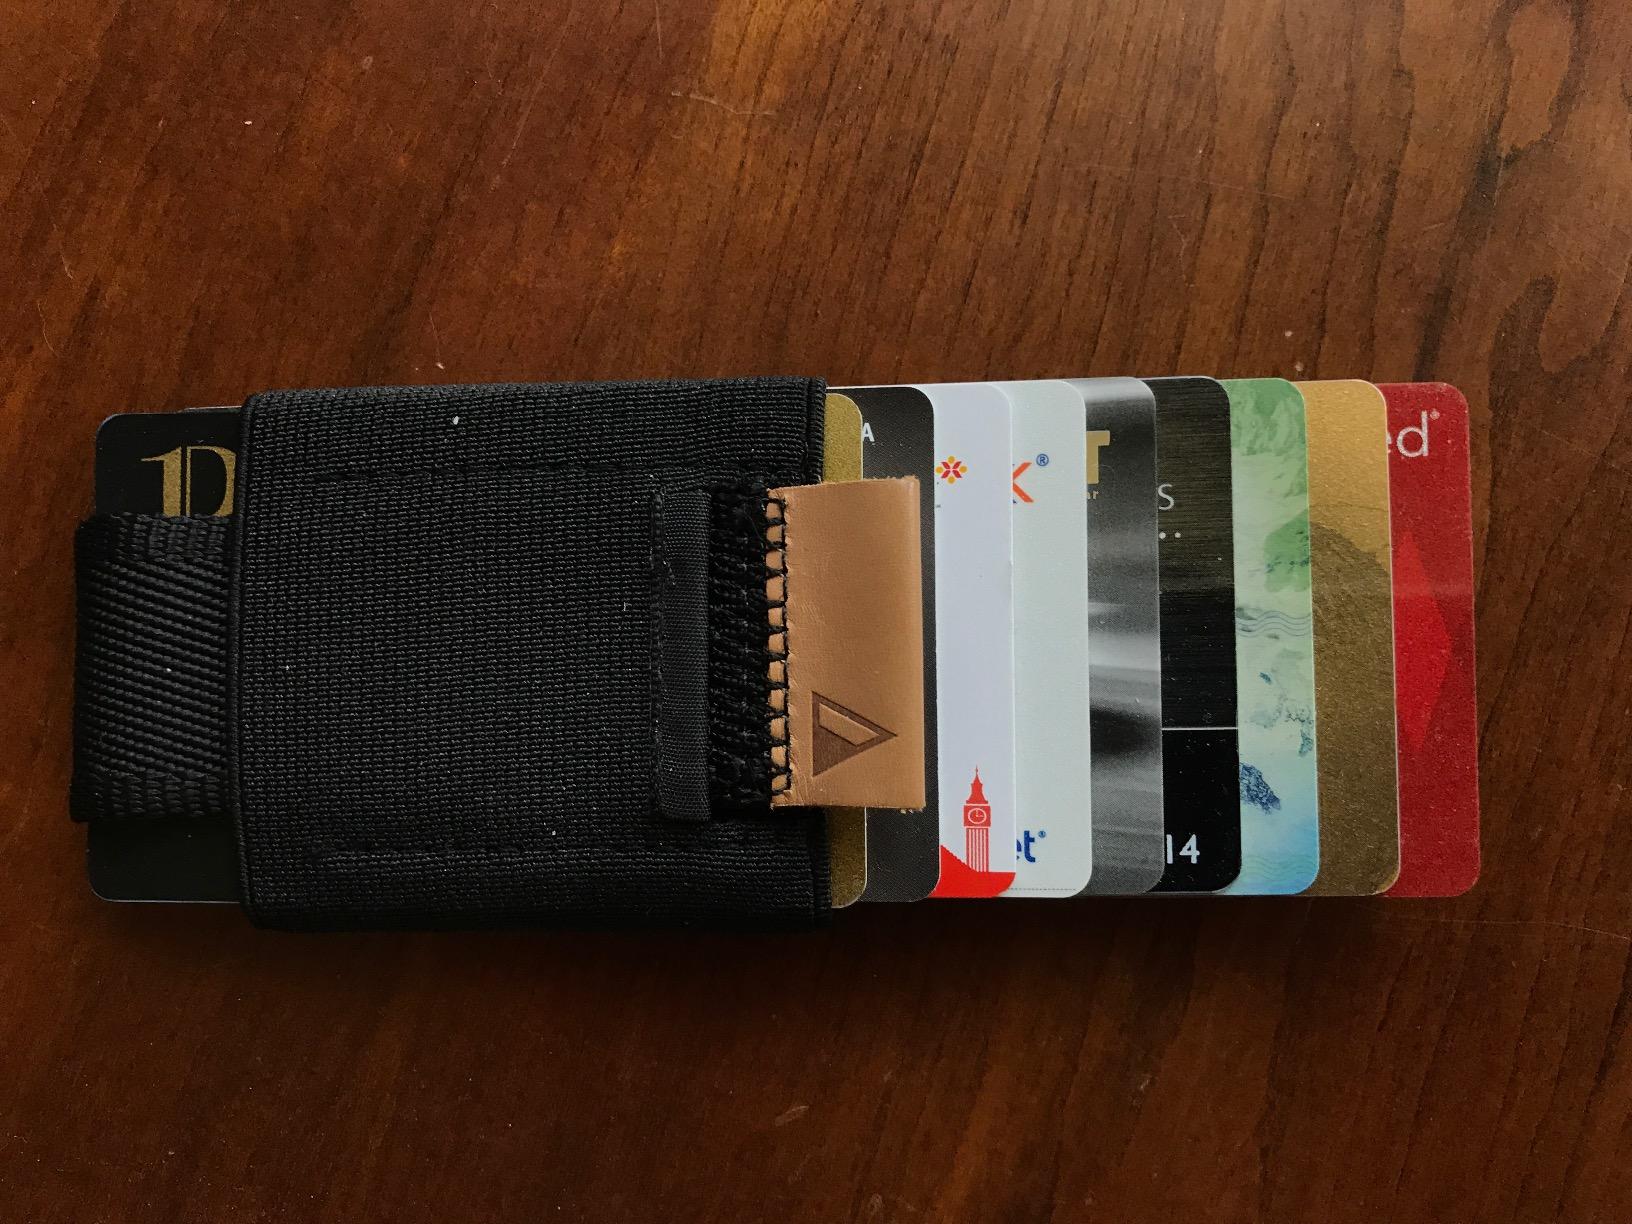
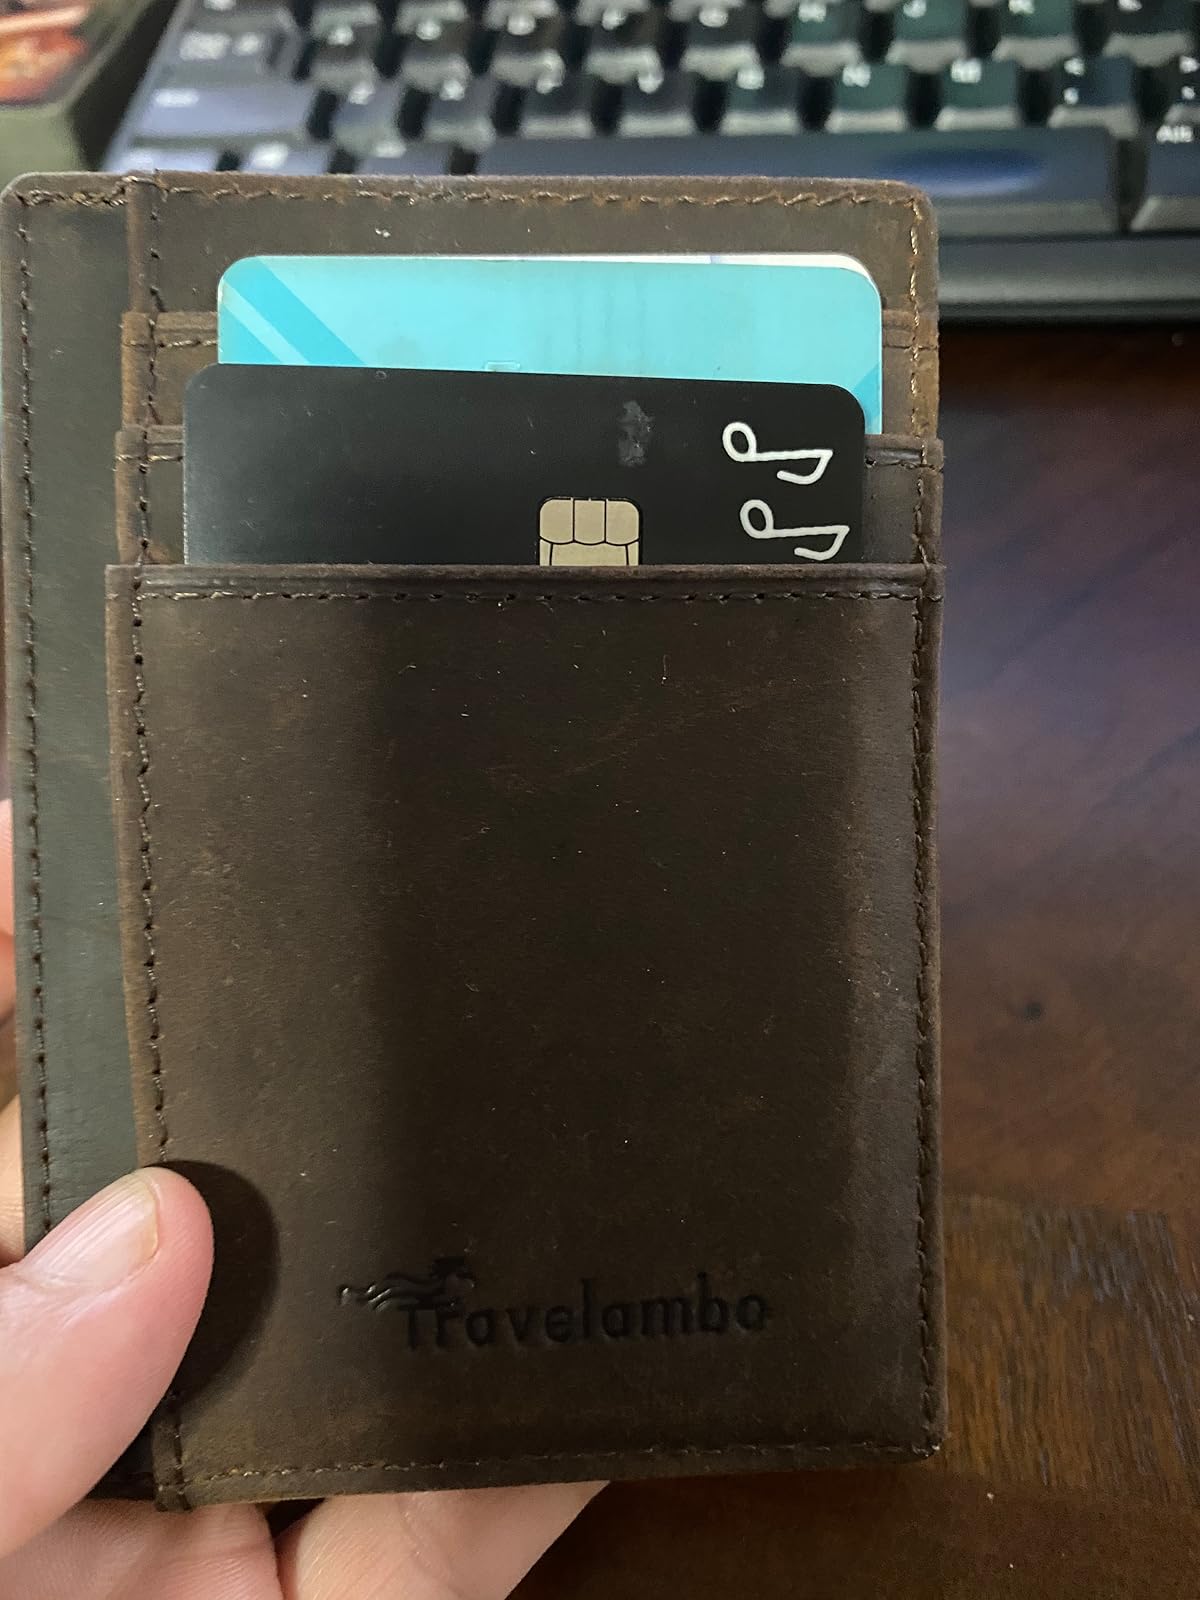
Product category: accessories_wallet
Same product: no